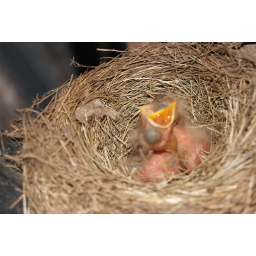
These little baby birds were in their nest above our table while we were eating dinner ! So cute &amp;lt;3